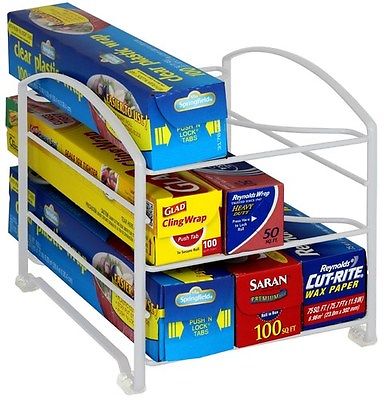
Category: cabinet